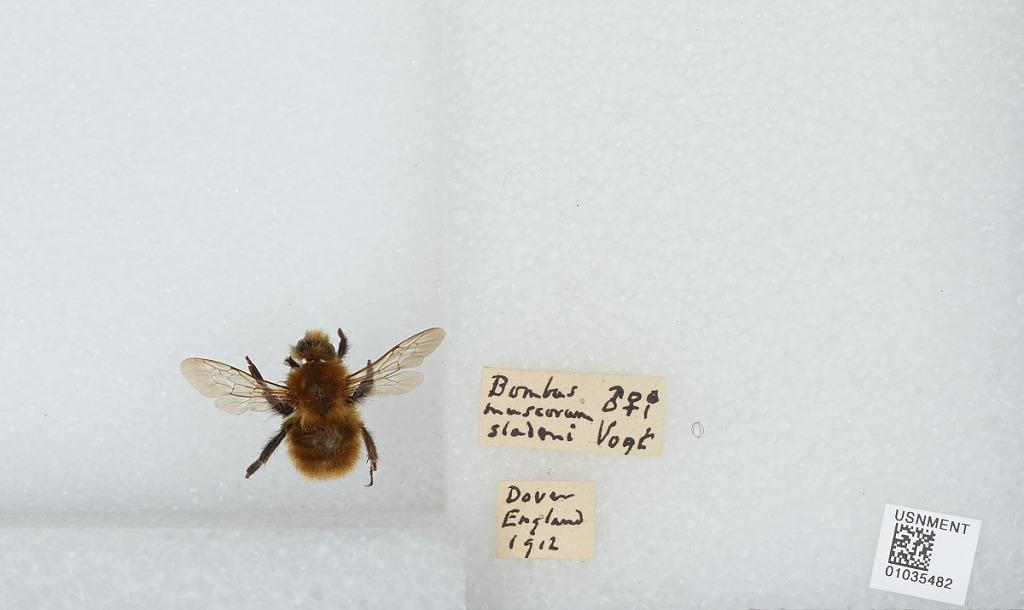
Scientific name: Bombus (Thoracobombus) muscorum (Linnaeus)
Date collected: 1912--
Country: United Kingdom
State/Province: England
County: Kent
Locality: Dover
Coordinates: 51.1295, 1.3089